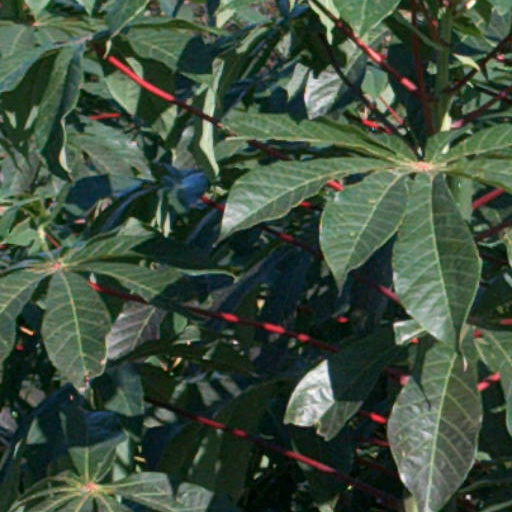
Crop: cassava